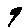
Label: 9